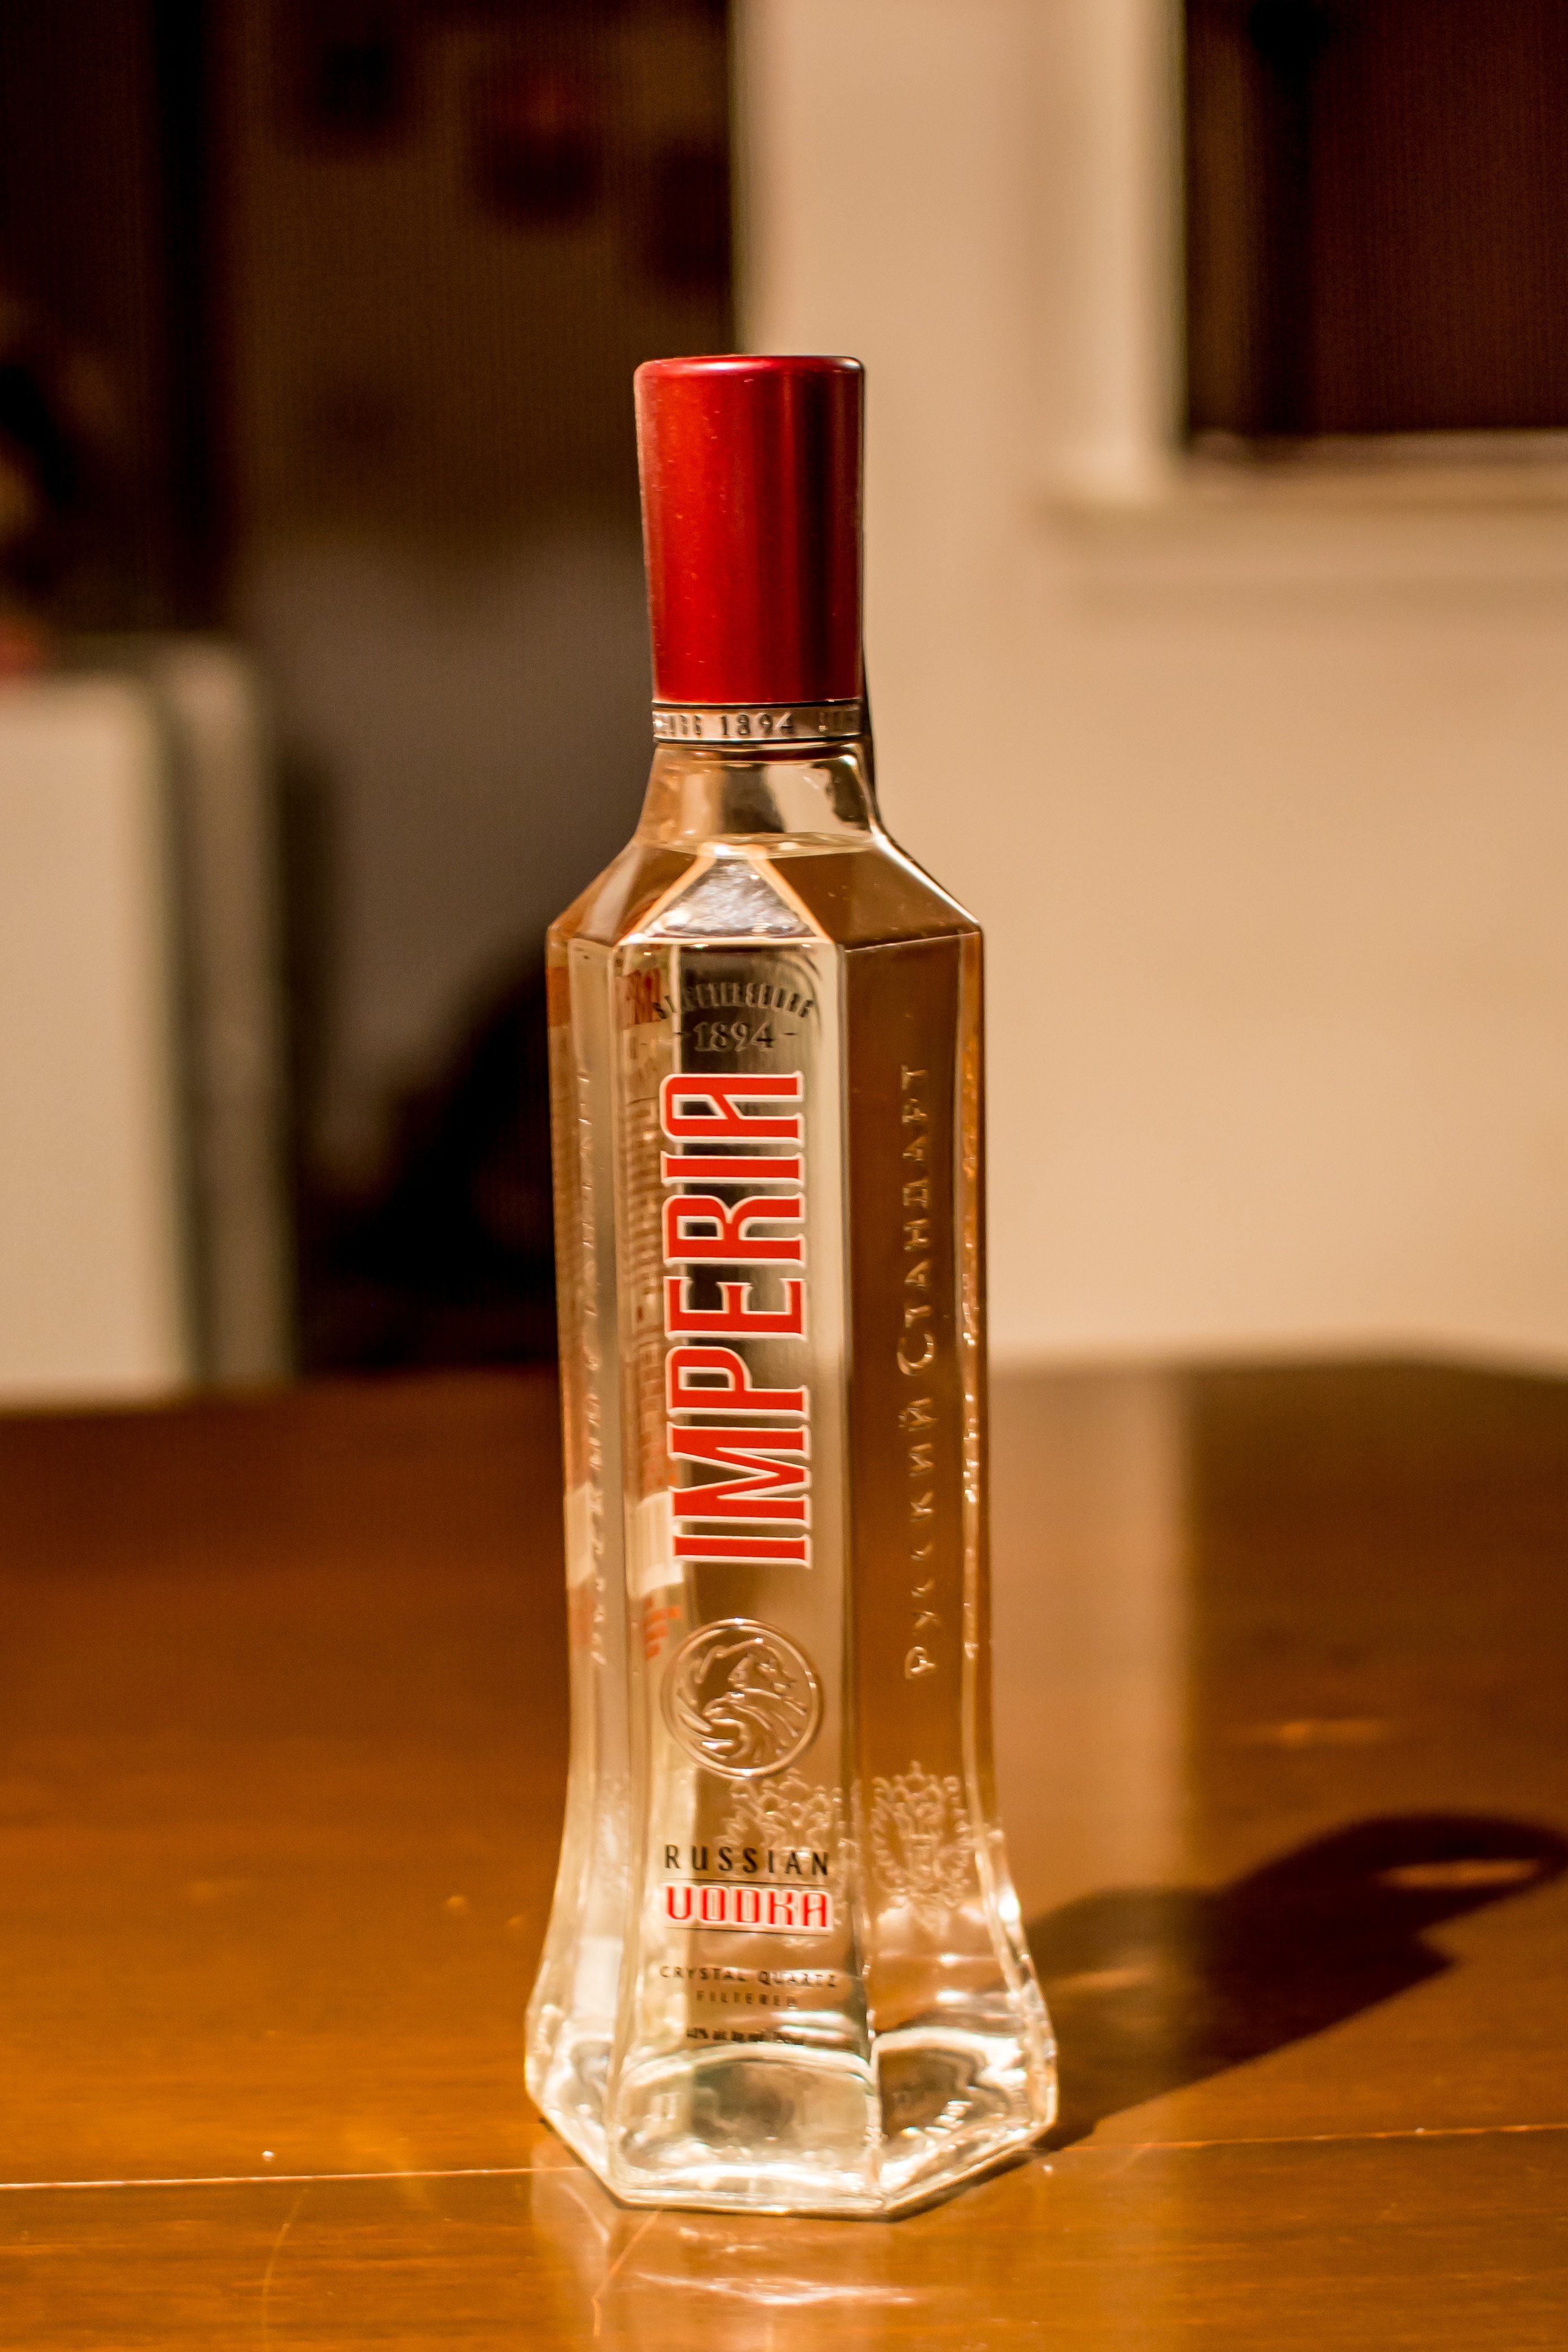
glass, bar, celebration, beverage, drink, bottle, alcohol, cocktail, liquor, wine bottle, glass bottle, whiskey, alcoholic, booze, party, drunk, whisky, drinks, liqueur, vodka, alcoholic beverage, imbibe, distilled beverage